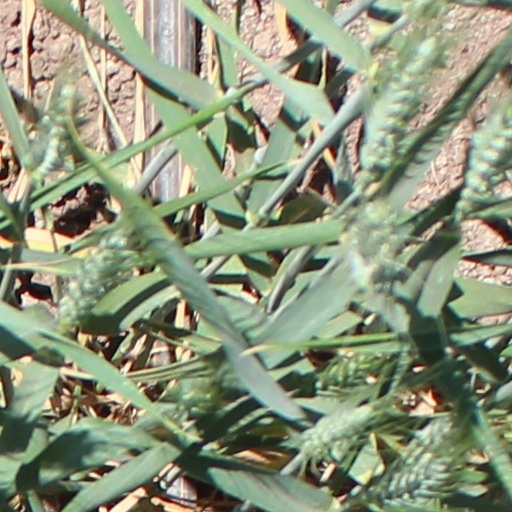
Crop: wheat